Gazzetta di Milano (1816–1875)

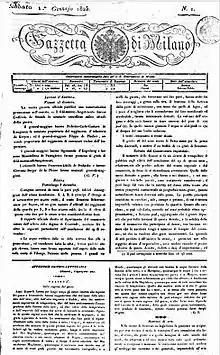

The Gazzetta di Milano (also known as the Gazzetta privilegiata di Milano from 1830 to 1848) was an Italian newspaper published in Milan from 1816 until 1875. It was the official newspaper of the Kingdom of Lombardy–Venetia (a domain of the Austrian Empire) from 1816 until 1859. Its first editor was the Venetian author and critic . After his death in 1831, it was run for two years by his son, Giovanni Giacomo Pezzi (1805–1869) who went on to found the journal "Glissons n'appuyons pas".